KMRE-LP

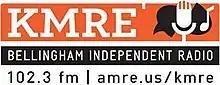
Past KMRE Logo

The meaning behind the call sign for KMRE-LP is the Museum of Radio and Electricity. Broadcasting since 2005 in Bellingham, WA, the station began as part of the Spark Museum of Electrical Invention. The station initially broadcast music and programming from the Golden Age of radio – the 1920s through the advent of television, but evolved to share programming on a wide range of topics.